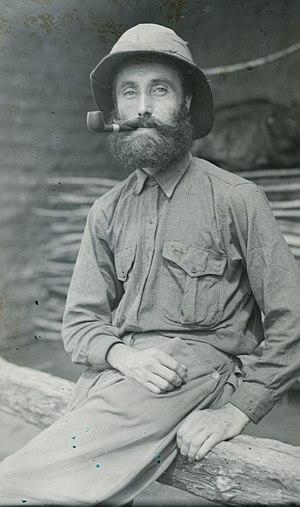
Portrait du marquis de Wavrin pendant une de ses expéditions
Le marquis de Wavrin de Villers-au-Tertre est un ethnologue-explorateur, pionnier du cinéma belge, né le 29 août 1888 à Bottelare et décédé à Uccle le 29 juin 1971. De 1913 à 1937, il a exploré l’Amérique du Sud, étudiant les peuplades amérindiennes rencontrées, principalement dans les bassins de l’Orénoque et de l’Amazone. Il a entièrement financé ses explorations avec sa fortune personnelle, ce qui lui a donné une grande liberté dans ses recherches. Il est issu d’une des plus vieilles familles de l’ancien comté de Flandre.